Freddy Sanchez

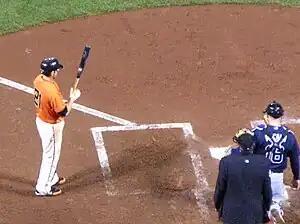
Sanchez bats during Game 2 of the National League Division Series

Sanchez was a key member of the Giants' infield in 2010. Because of his shoulder surgery, his season debut was postponed to May 19, but he served as the Giants' everyday second baseman for the rest of the year. On June 20, he hit a three-run home run against Brian Tallet in a 9–6 victory over the Toronto Blue Jays. On August 23 and 24, he had back-to-back four hit games in victories over the Reds. He also had four hits on September 23 in a 13–0 victory over the Chicago Cubs. Three days later, he hit a two-run home run against Jorge de la Rosa as the Giants defeated the Rockies by a score of 4–2. Sanchez finished the season batting .292 with seven home runs and 47 RBI as the San Francisco Giants won the NL West, reaching the playoffs for the team's first time since 2003 and Sanchez's first time ever.